Makushin Volcano

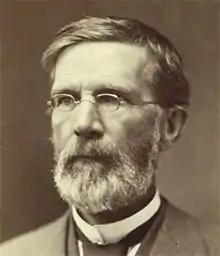
English born American geographer George Davidson in 1867 who conducted some important geographical and geological research into the volcano and the Makushin valley.

Historically, Makushin is one of the most active volcanoes in the Aleutian Islands, erupting at least two dozen times over the past several thousands years, the last in 1995. Seventeen explosions or eruptions of the Makushin Volcano have been recorded since 1786, though the magnitude has been termed as “small-to-moderate”. These were recorded in the years 1768–69, 1790?, 1792?, 1802, 1818?, 1826–38?, 1844?, 1865, 1867?, 1883, 1907, 1912?, 1926, 1938, 1951, 1952?, 1980, 1987 and 1995. Makushin's pinnacle last erupted on January 30, 1995, which generated ash extending to an altitude of 2.5 km. In the 1987 eruption, which occurred on March 2, the plume rose to above the volcano. The 1980 eruption was comparatively of smaller magnitude emanating from a vent on the southern side about below the volcanic peak.